The Dark Pictures Anthology

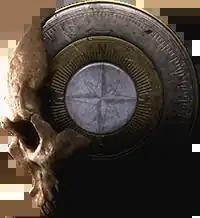
The skull logo is used in the official logo of the anthology, as well as variations of it on the cover art of all the main series games.

The series' main logo and all the games contain a skull prominently featured in their cover art. For the games, the skull contains teases for what is in the game, while also featuring the leading actor's character. "Man of Medan" skull features a compass dial around the upper edge. Inside the skull features Conrad with the "Ourang Medan" in a greenish colorway next to him. Behind the skull is a map. "Little Hope" features Andrew in the foreground, with Mary near a fire and a hanging stick figure. Behind the skull is a burned map. "House of Ashes" features a skull with fangs as well as Rachel and a statue of Pazuzu. Behind the skull is a sandstone wall with various images including part of a map. "The Devil in Me" skull has a piece of metal attached to the mouth with blood. Kate is featured, along with Du'Met and the World's Fair Hotel replica. A map of the area is featured in the background.